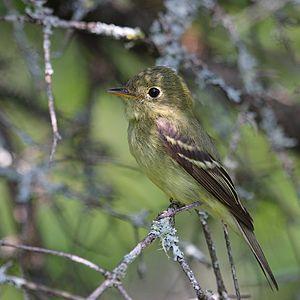
Moucherolle à ventre jaune, Parc national des Grands-Jardins, Québec, Canada.